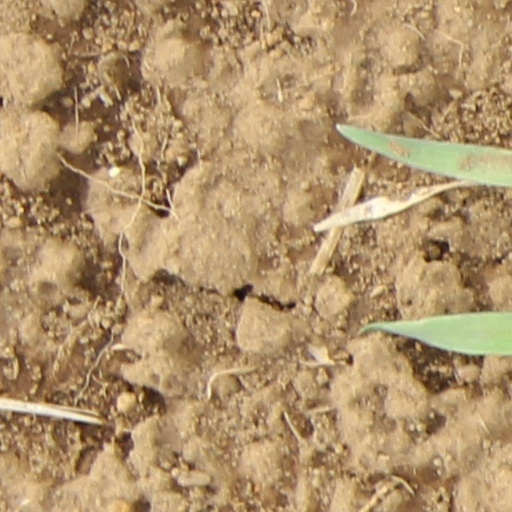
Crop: wheat